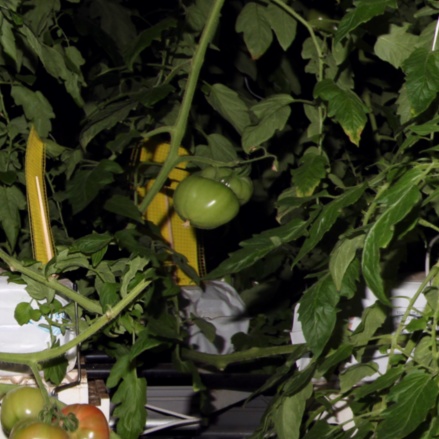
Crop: tomato